Juliette Binoche

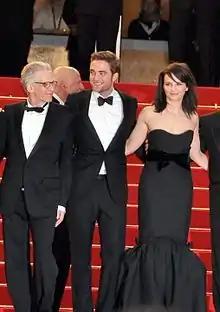
David Cronenberg, Robert Pattinson and Juliette Binoche at the premiere of "Cosmopolis" at the 2012 Cannes Film Festival

Following the success of "Certified Copy", Binoche appeared in a brief supporting role in "The Son of No One" for American writer and director Dito Montiel. The film also stars Channing Tatum, Al Pacino and Ray Liotta. "The Son of No One" premiered at the 2011 Sundance Film Festival to fairly negative reaction. It was acquired by Anchor Bay Entertainment for distribution in the US and other key territories arriving in selected US cinemas on 4 November 2011. , according to film review aggregator "Rotten Tomatoes", "The Son of No One" is Juliette Binoche's least critically successful film, with only 18% of critics giving it a positive review.